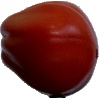
Label: Tomato Heart 1